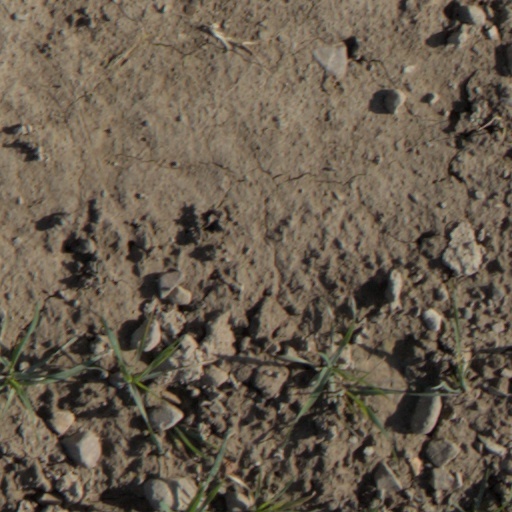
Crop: wheat